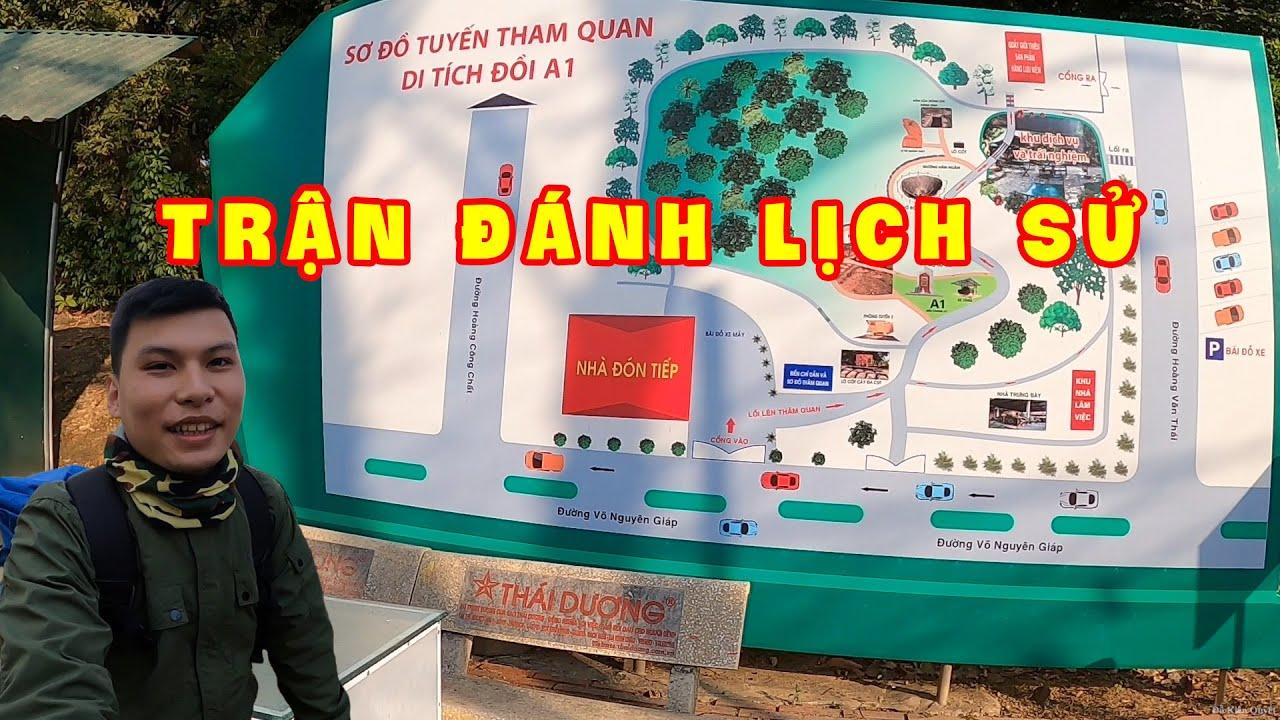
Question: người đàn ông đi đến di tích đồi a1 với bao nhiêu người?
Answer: người đàn ông đi một mình